Cosme Saavedra

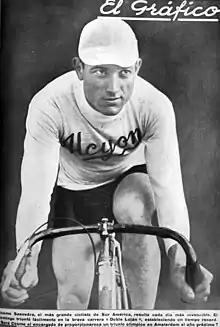

Cosme Damián Saavedra (27 September 1901 – 3 July 1967) was an Argentine cyclist. He competed in three events at the 1924 Summer Olympics and two events at the 1928 Summer Olympics.